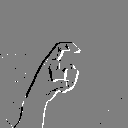
ASL letter: x